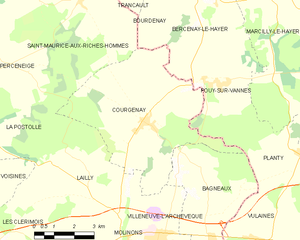
Carte des communes françaises Courgenay